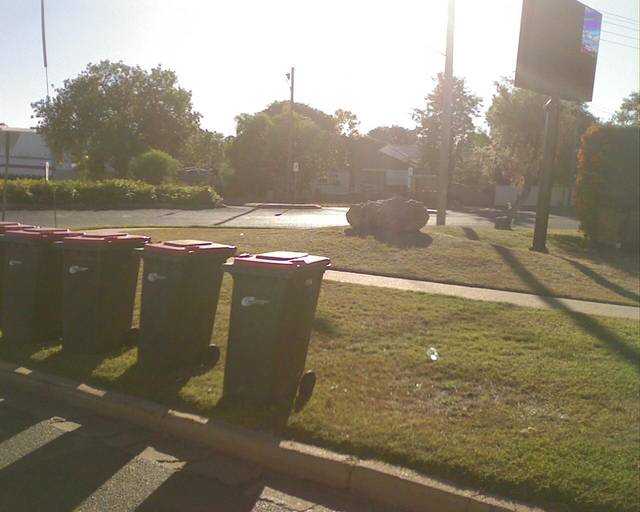
Region: Australia
Coordinates: -23.519, 148.157